Western Front (World War II)

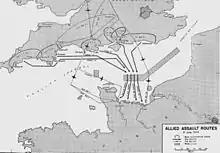
Routes taken by the D-Day invasion

Because of the massive logistical obstacles a cross-channel invasion would face, the Allied high command decided to conduct a practice attack against the French coast. On 19 August 1942, the Allies began the Dieppe Raid, an attack on Dieppe, France. Most of the troops were Canadian, with some British contingents and a small American and Free French presence along with British and Polish naval support. The raid was a disaster, almost two-thirds of the attacking force became casualties. However, much was learned as a result of the operation – these lessons would be put to good use in the subsequent invasion.